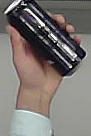
Product: monster_energydrink